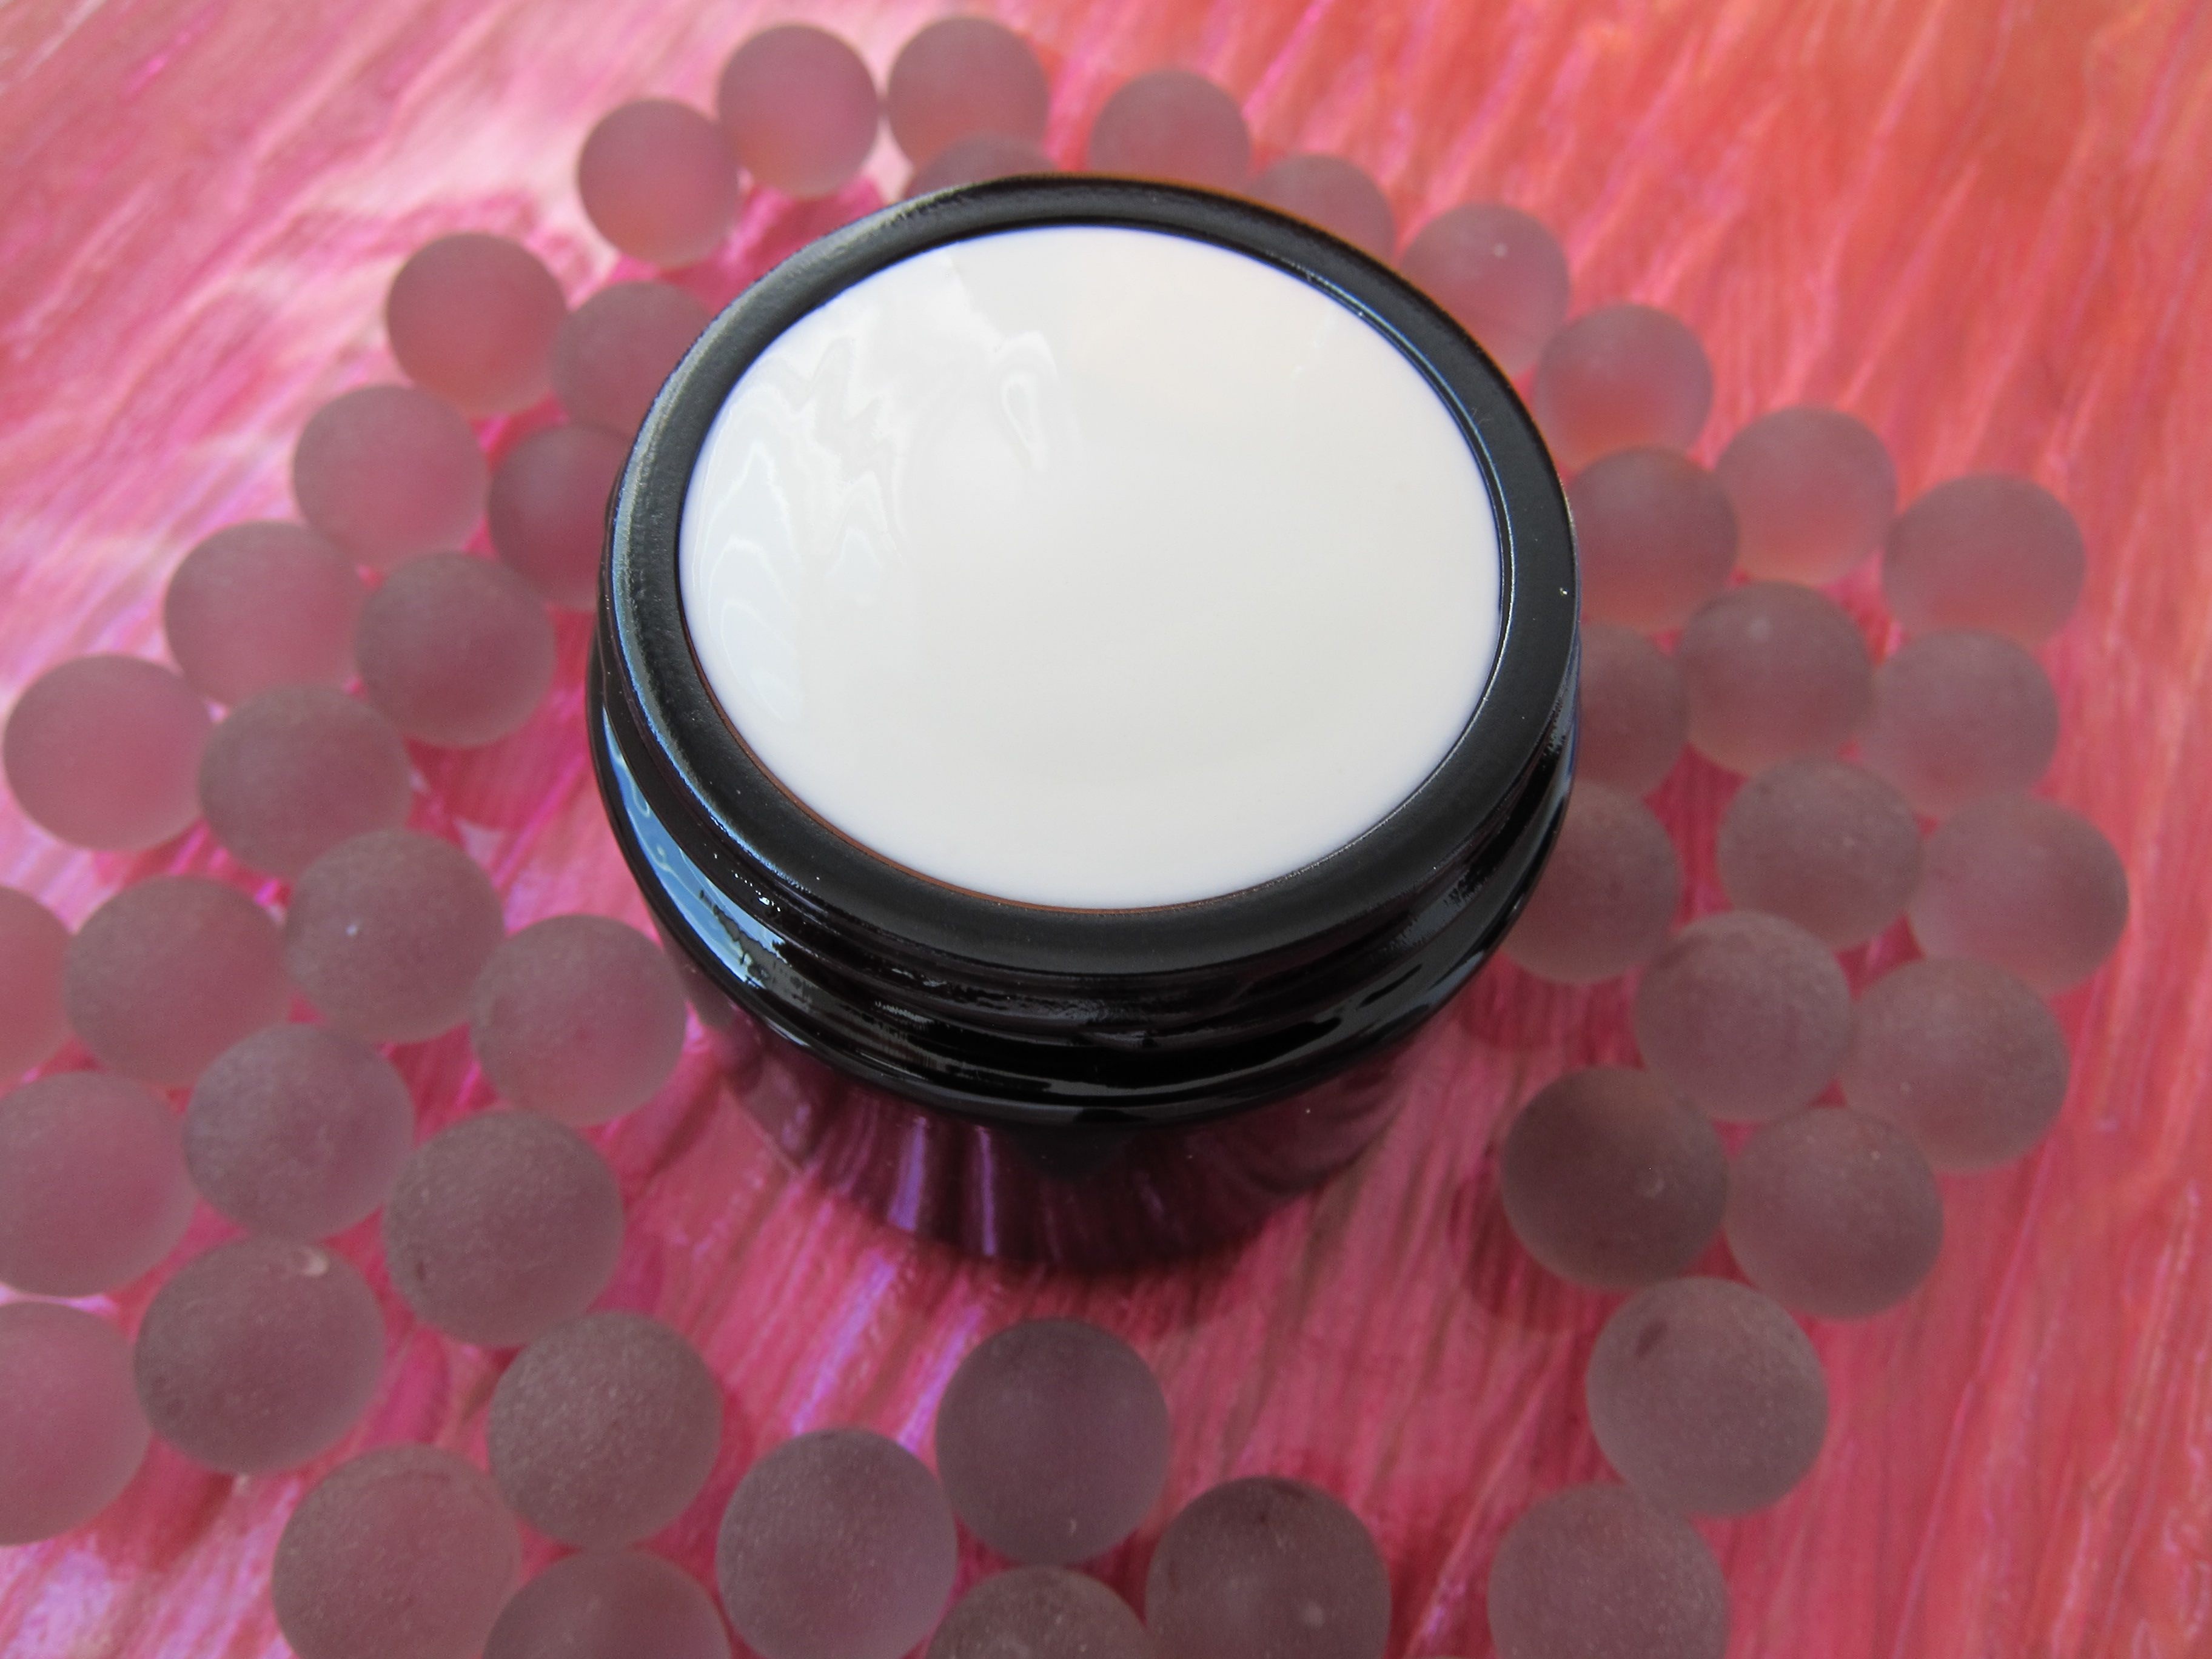
petal, red, color, natural, powder, pink, cream, lip, material, circle, human body, eye, beauty, organ, cosmetics, skin care, moisturizer, beauty products, cosmetic products